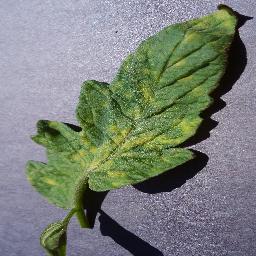
Label: Tomato___Leaf_Mold